Tucker Unit

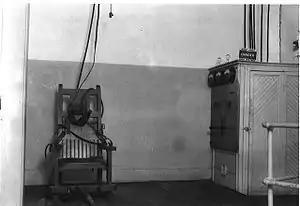
'Old Sparky' at Tucker Unit

In 1916 the State of Arkansas purchased about of land to build the Tucker Unit. In 1933 Governor of Arkansas Junius Marion Futrell closed the Arkansas State Penitentiary ("The Walls"), and some prisoners moved to Tucker from the former penitentiary. In the process the designated execution chamber moved to Tucker. "Old Sparky", in operation within the state system from 1926 to 1948, was the equipment used to execute condemned prisoners at Tucker. In 1964, Charles Fields was executed at Tucker; he was the last prisoner to be executed at Tucker before the Supreme Court declared capital punishment to be unconstitutional. In history, the prison housed the state's white convicts. In addition the prison housed some black female prisoners.